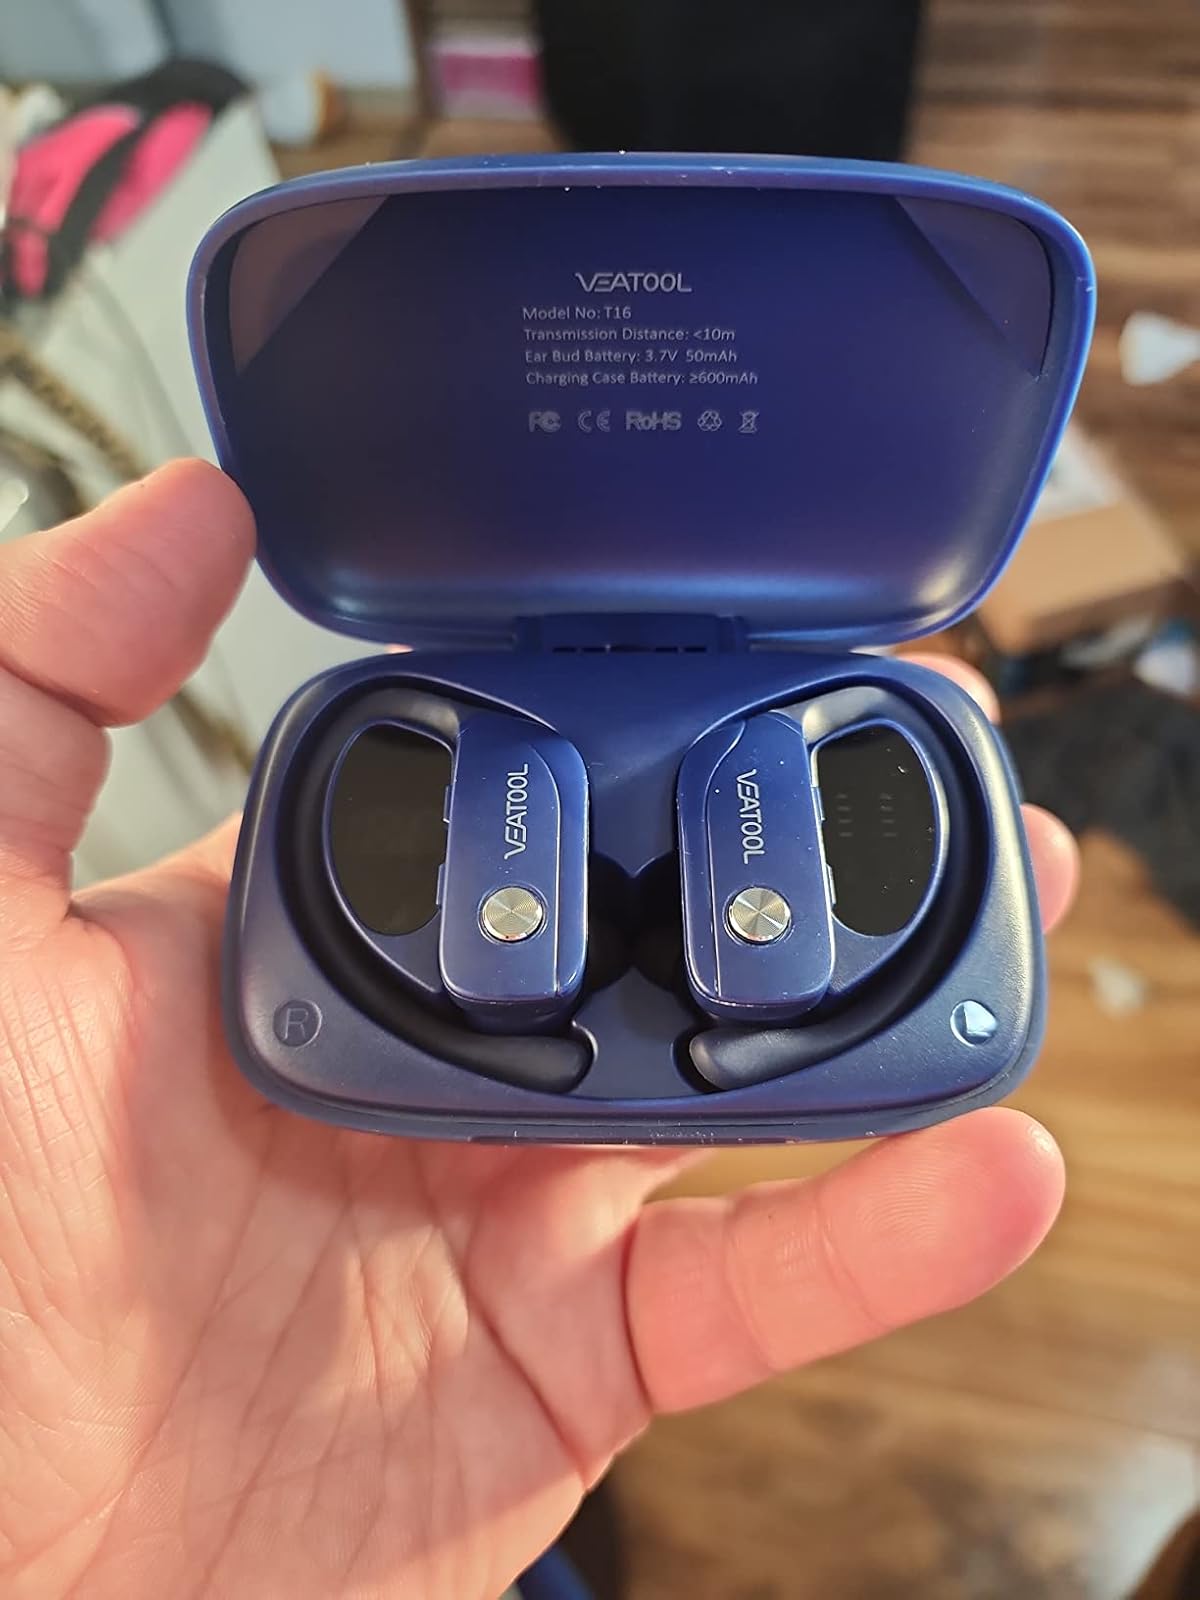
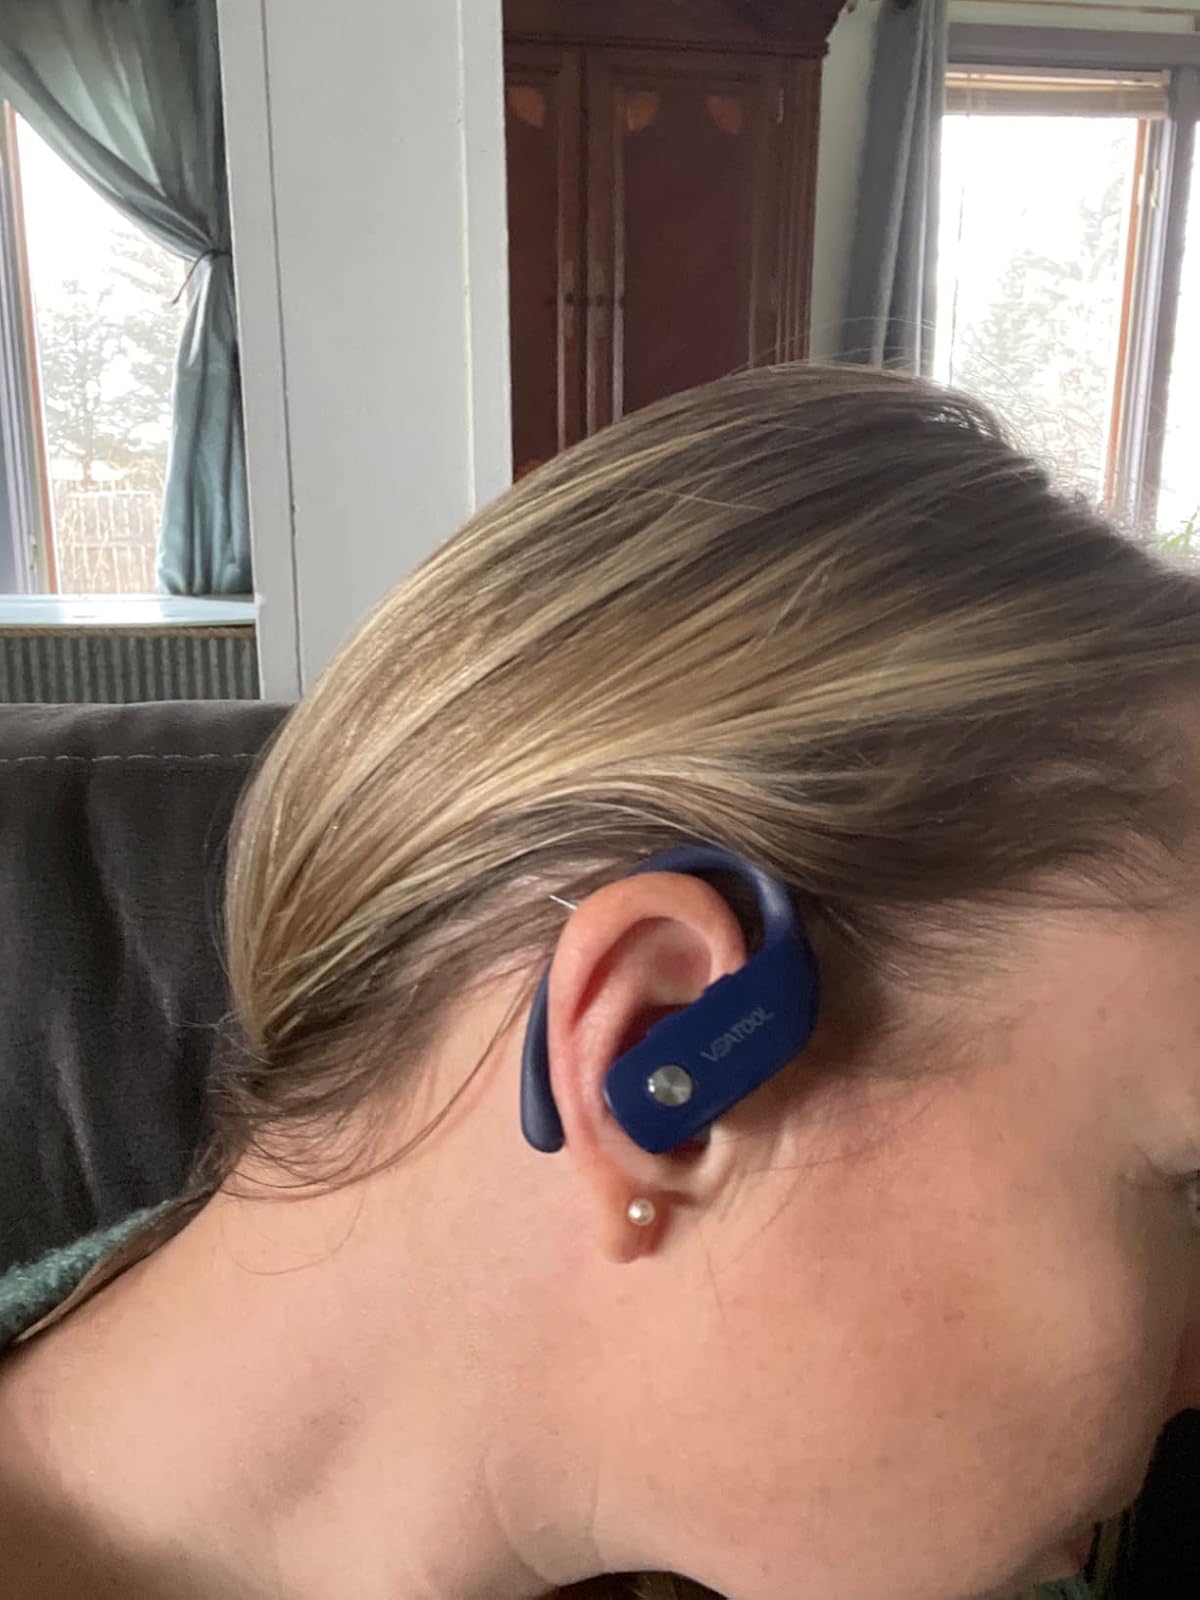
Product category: earbuds
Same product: yes